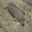
Label: seal